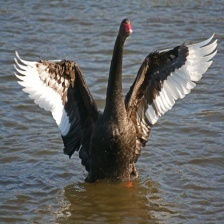
Species: BLACK SWAN
Scientific name: CYGNUS ATRATUS
ImageNet parent category: black_swan